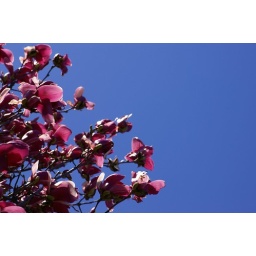
in the blue sky this flower shows coming of spring.